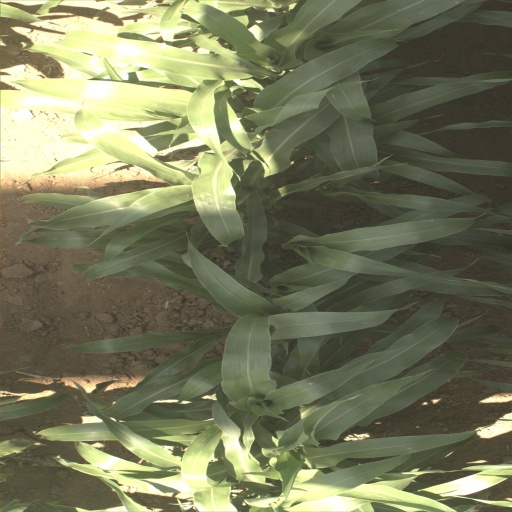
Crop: sorghum